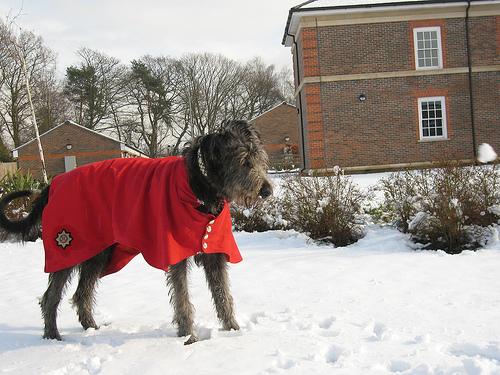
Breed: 224-n000039-Irish_wolfhound